VfR Aalen

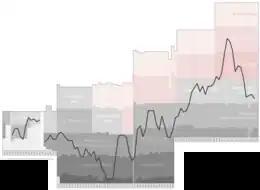
Historical chart of VfR Aalen league performance

The club was founded on 8 March 1921 out of the football department of the gymnastics club MTV Aalen and has led a largely unremarked existence as a lower division side. In 1939, Aalen was promoted to the first division Gauliga Württemberg, one of sixteen top-flight leagues established through the 1933 re-organization of German football under the Third Reich. They played there until 1945, typically finishing in the lower half of the table.